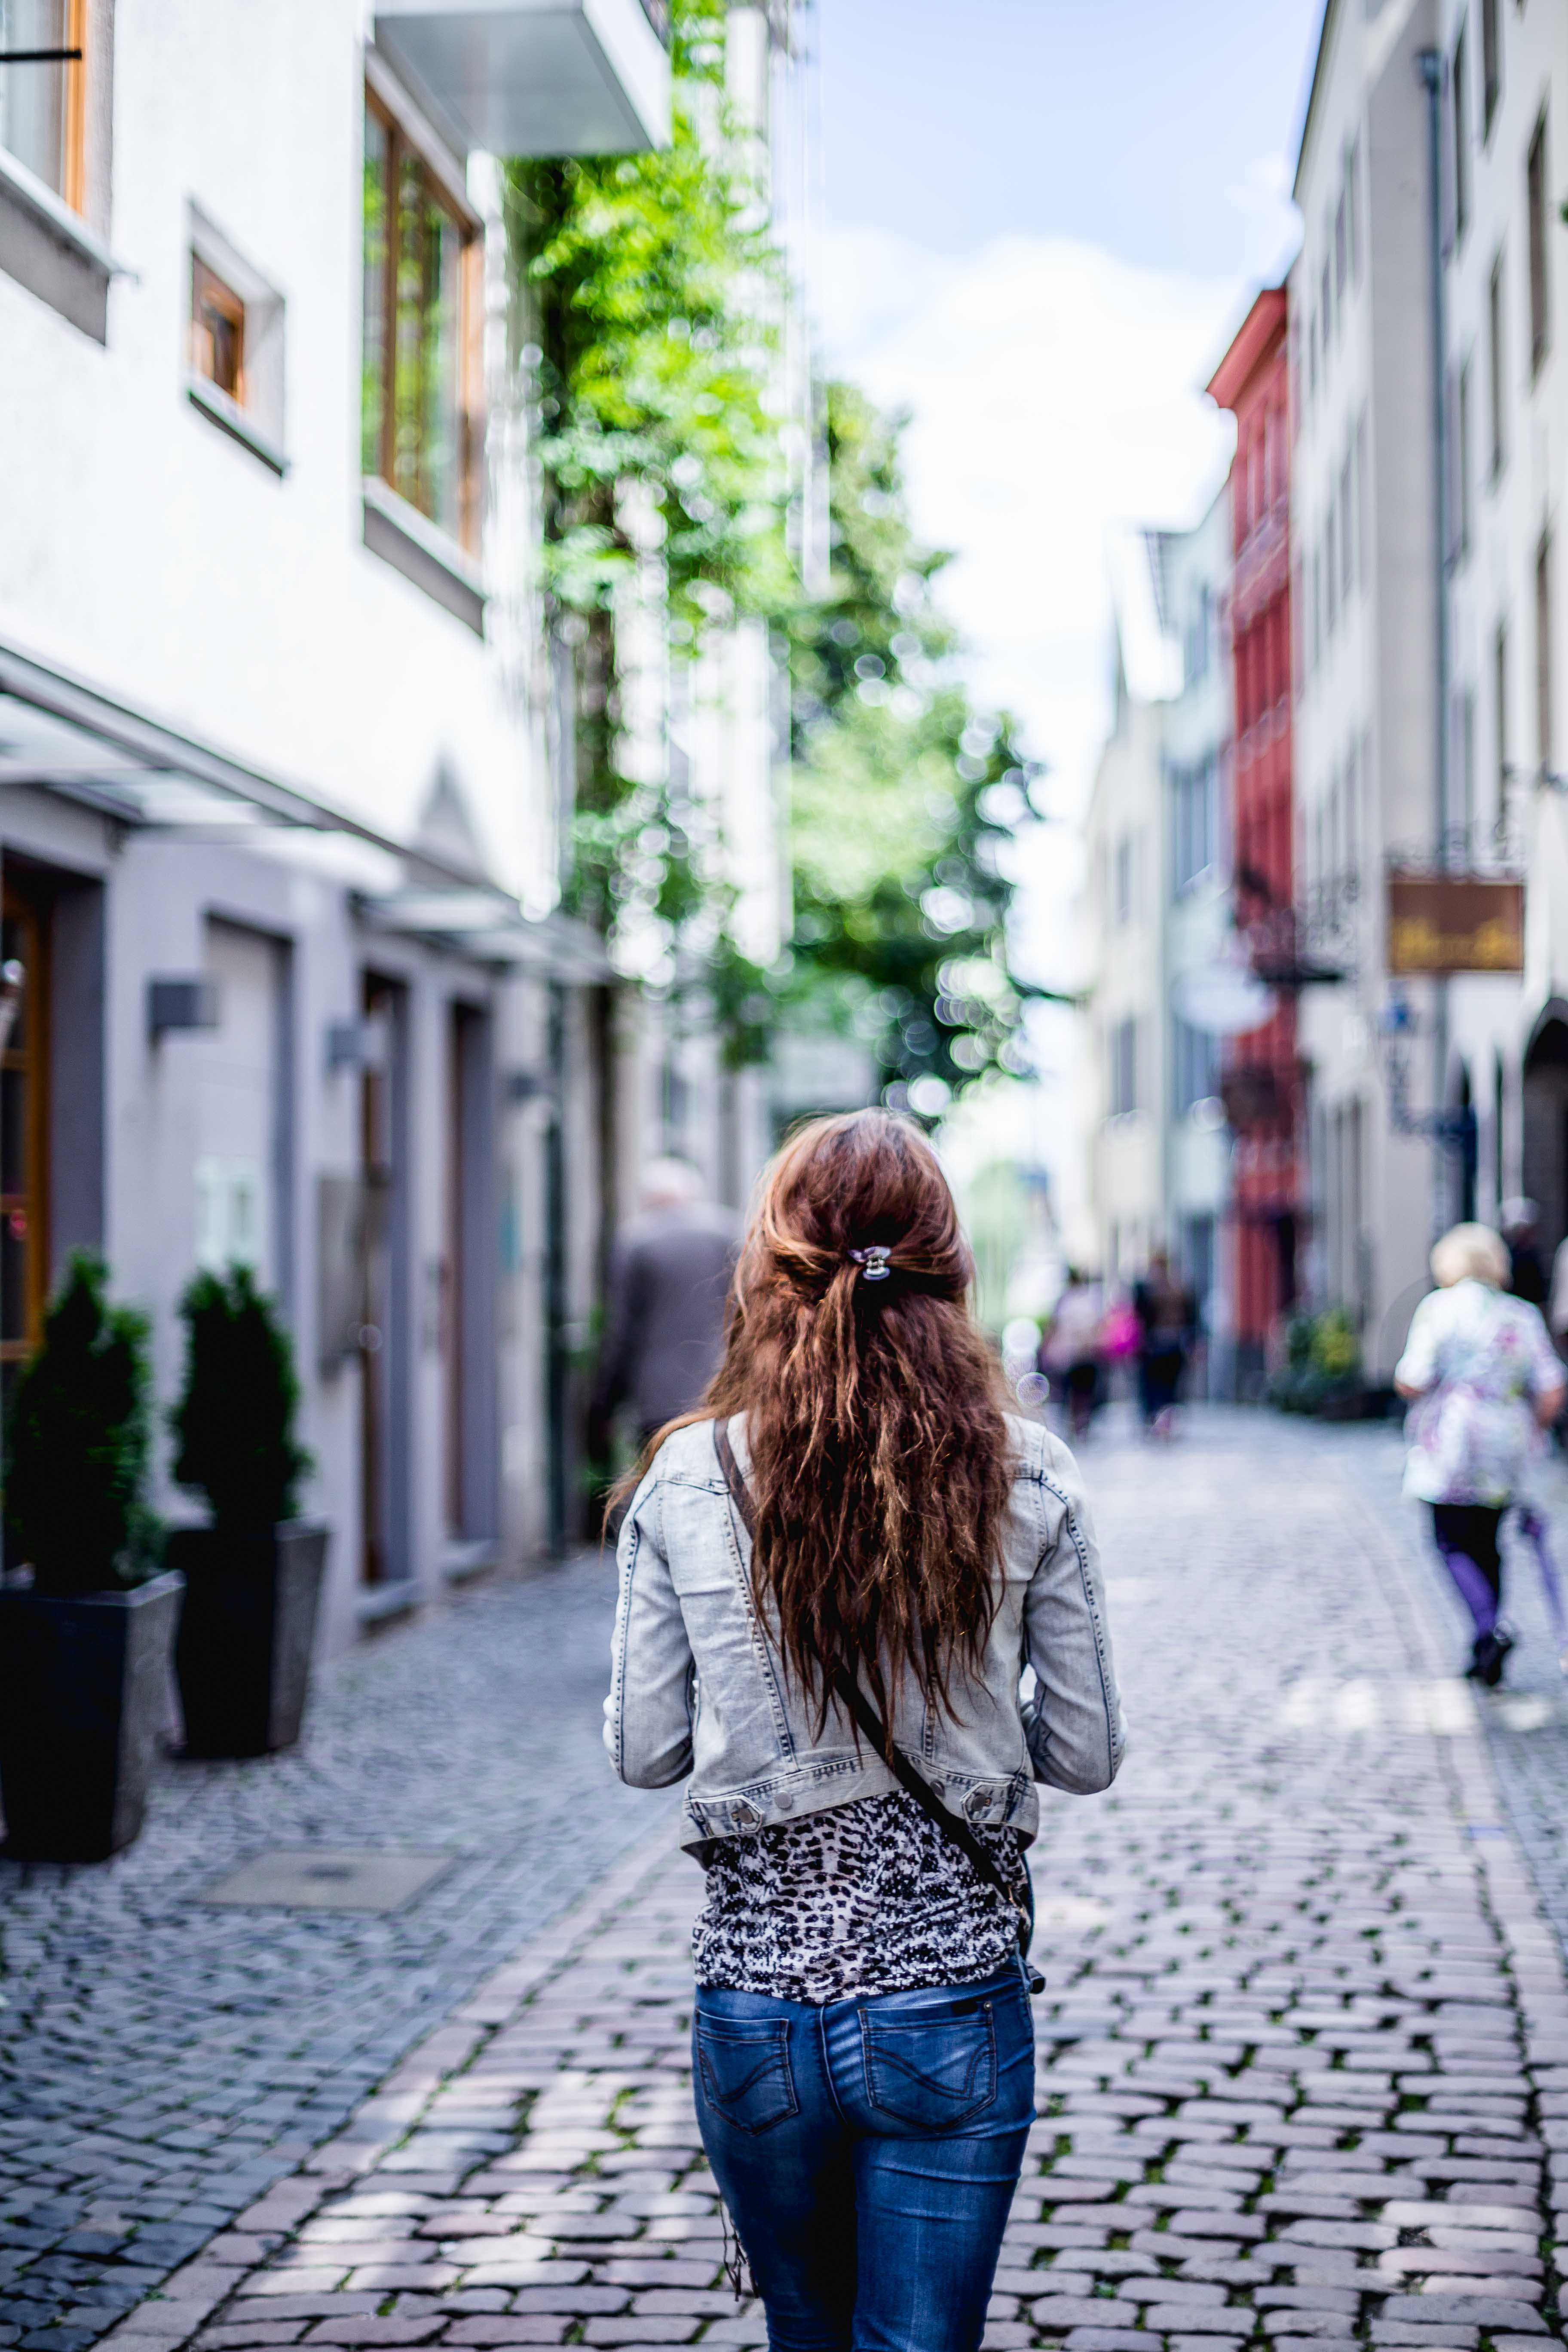
pedestrian, winter, woman, road, street, female, walk, brunette, spring, color, fashion, clothing, lady, infrastructure, photograph, snapshot